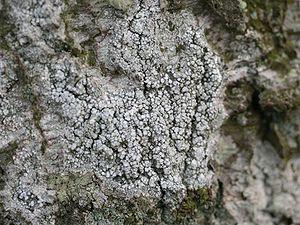
Pertusaria est un genre de lichens.